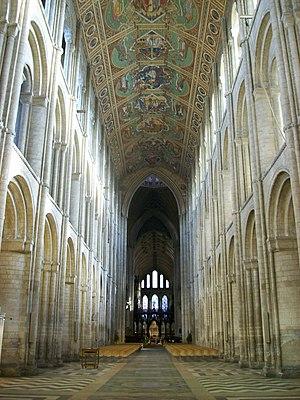
L'art roman en Angleterre est introduit par le roi Édouard le Confesseur à l'abbaye de Westminster consacrée en 1065. La conquête normande de l'Angleterre de 1066 et l'invasion entraînent la naissance d'un art roman anglais qu'il ne faut pas confondre avec celui s'épanouissant en Normandie continentale. Guillaume le Conquérant devenu roi d'Angleterre organise ce pays et en retire de grandes richesses qui financent de nombreux chantiers en Normandie et en Angleterre où de nombreux religieux normands sont mis à la tête d'importants diocèses. L'influence normande, forte après l'invasion, intègre progressivement la culture anglo-saxonne.